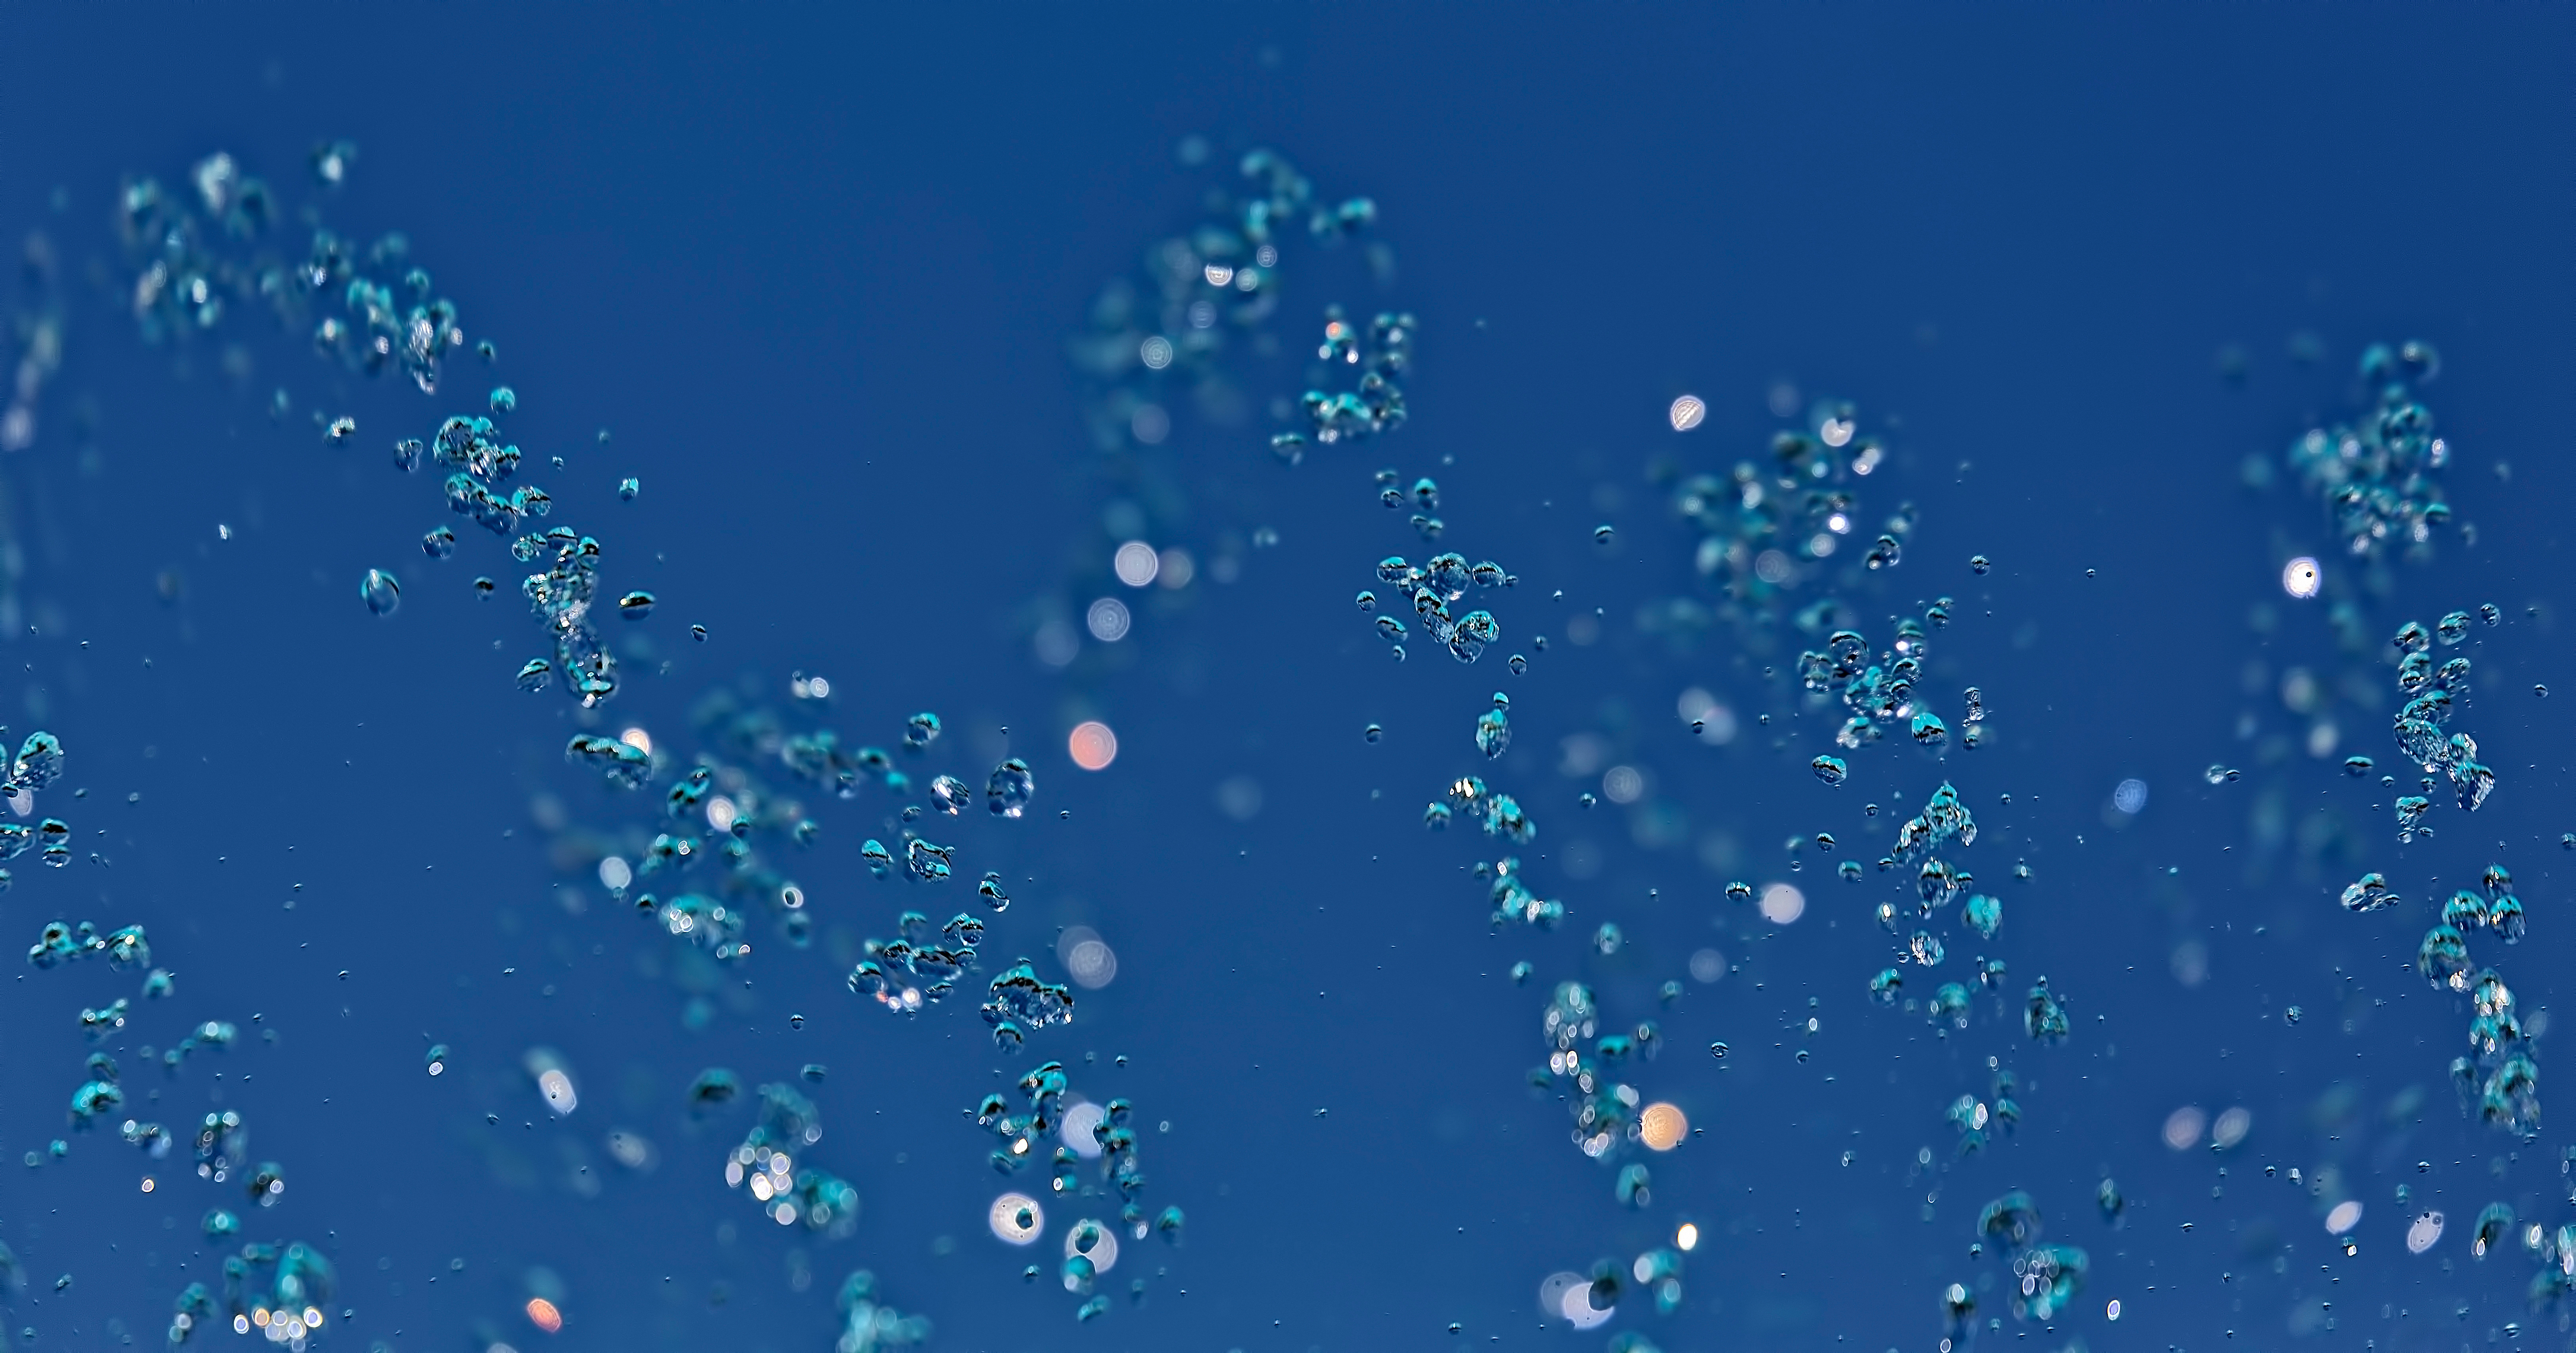
branch, droplet, drop, dew, sky, water drop, wave, flower, blue, bubble, moisture, macro photography, computer wallpaper